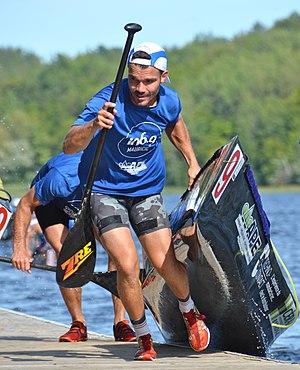
L'équipe de tête (canot 9), composée de Jimmy Pellerin et Steve Lajoie, au début du portage à Shawinigan, vers la fin de la deuxième étape (de Trois-Rives à Shawinigan) de la Classique internationale de canots de la Mauricie 2019. À l'avant-plan sur la photo
La Classique internationale de canots de la Mauricie est une compétition de canots à deux places, de kayaks à deux places et de rabaskas à neuf places de haut niveau qui prend forme chaque année depuis 1934 dans l’ensemble de la région de la Mauricie au Québec.